Sipani

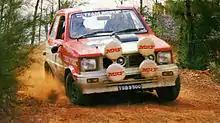
A Sipani Dolphin being rallied in 1987

Sipani instead switched to building a copy of the British four-wheeled, three-door "Reliant Kitten" under the name "Sipani Dolphin". As with Sipani's earlier products, this too had fibreglass bodywork. This arrived in 1982, with Sipani stating that the first two years' production (6,000 cars) were already on order. The standard version of the "Dolphin" was light blue in colour. Power is from the all-alloy 848 cc four-cylinder engine, also of Reliant construction, and the car weighed in at . Sipani also offered the two-door Estate bodywork as per the Kitten; this model was 2 centimetres longer and weighed in at .